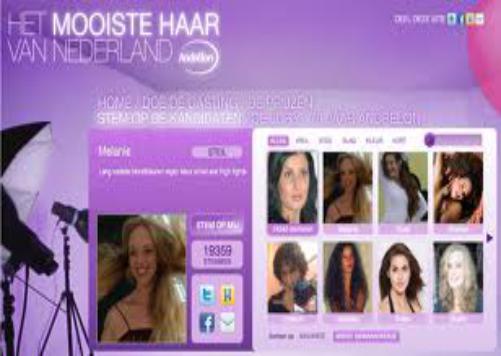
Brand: Andrelon
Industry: Necessities